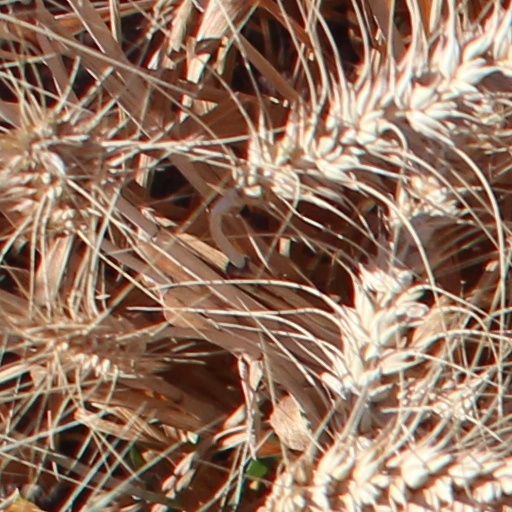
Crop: wheat